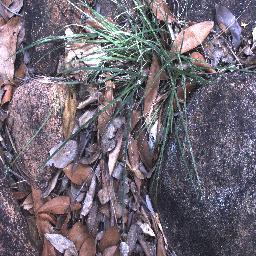
Label: negative